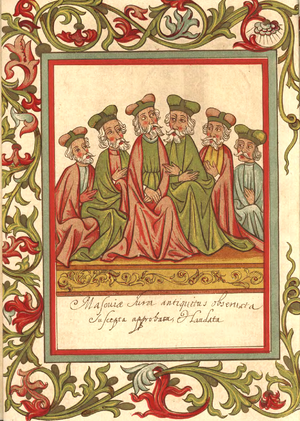
La liste des ducs de Mazovie énumère les souverains qui ont gouverné le duché de Mazovie et les territoires issus de son démembrement. Les ducs de Mazovie appartiennent à la dynastie Piast.